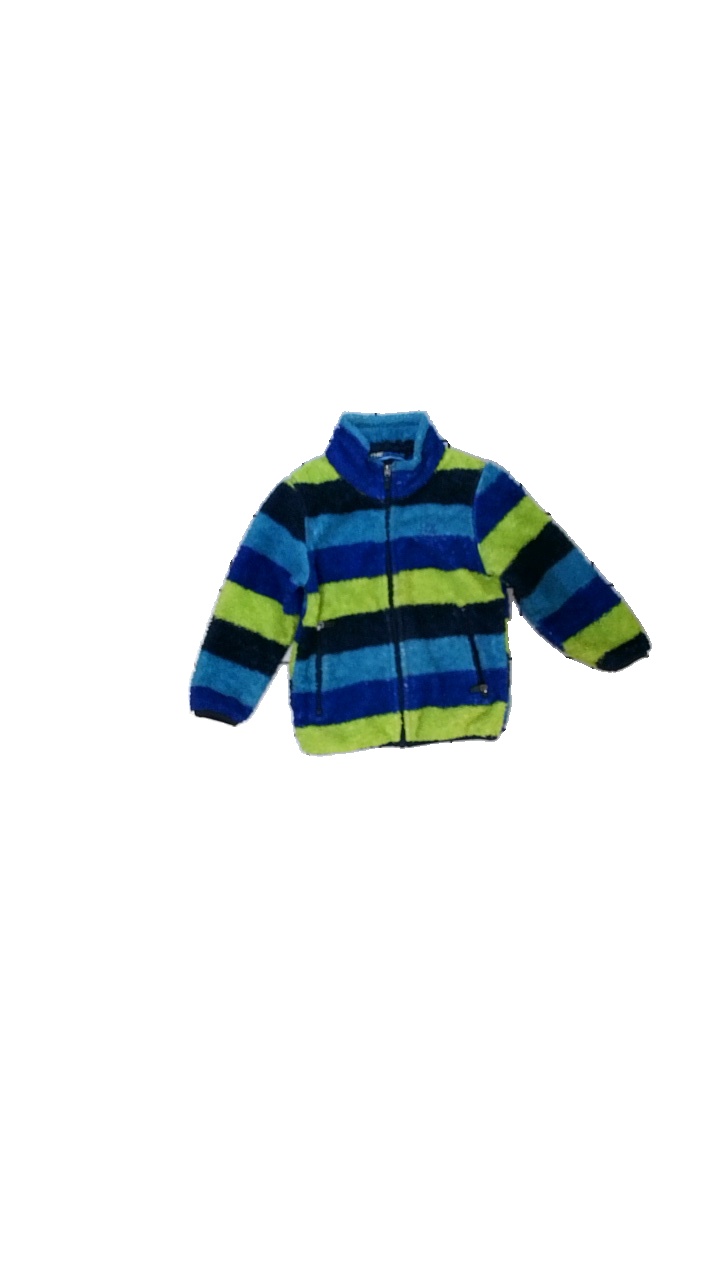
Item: Sweater (Children)
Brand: On The Peak
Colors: Blue, Green
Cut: Regular, Turtle neck
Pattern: Striped
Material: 100% polyester
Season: All
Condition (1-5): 2
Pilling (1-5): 3
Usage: Export
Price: <50